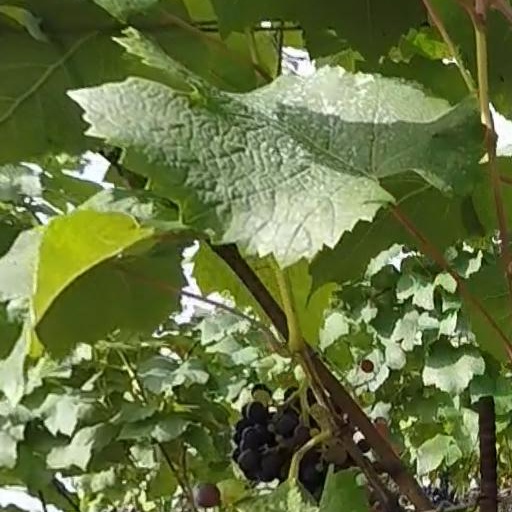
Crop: grape